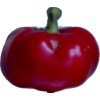
Label: red_pepper